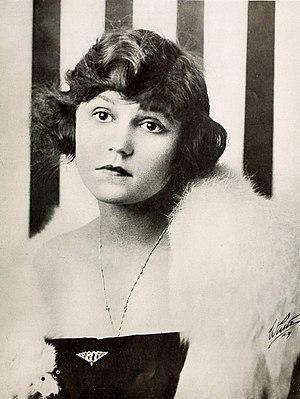
Alice Brady, née le 2 novembre 1892 à New York où elle est morte le 28 octobre 1939, est une actrice américaine.